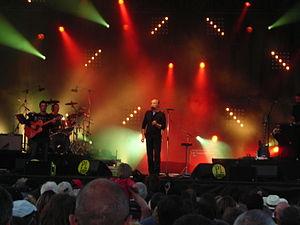
Alan Stivell au Festival du chant de marin de Paimpol 2009
Alan Stivell a toujours alterné ses prestations entre Bretagne, France, Europe et à l'international. Sa pratique des langues bretonne, française et anglaise, son niveau musical et sa diversité d'approches lui permettent d'accéder à une reconnaissance à la fois locale et mondiale. En effet, ses racines bretonnes et celtiques et la modernité de sa musique, assez proche de celle des anglo-celtes, lui permettent de toucher le public étranger plus facilement que la plupart des chanteurs ou groupes francophones.
Le Festival du chant de marin de Paimpol est une manifestation musicale et maritime internationale qui a lieu tous les deux ans sur le port de Paimpol.